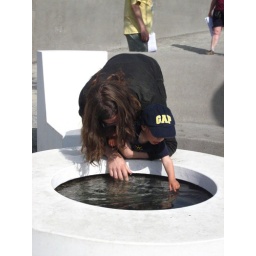
the boys playing in the water